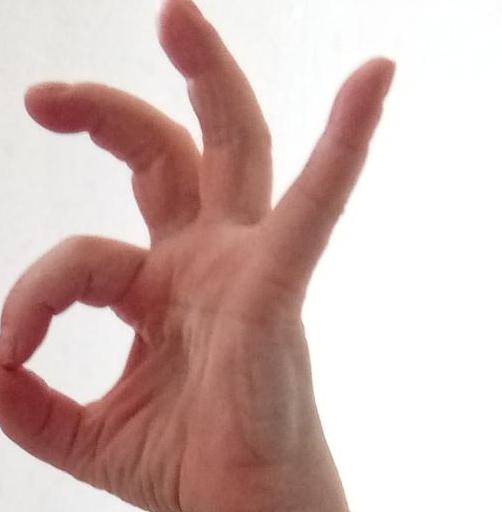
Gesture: ok